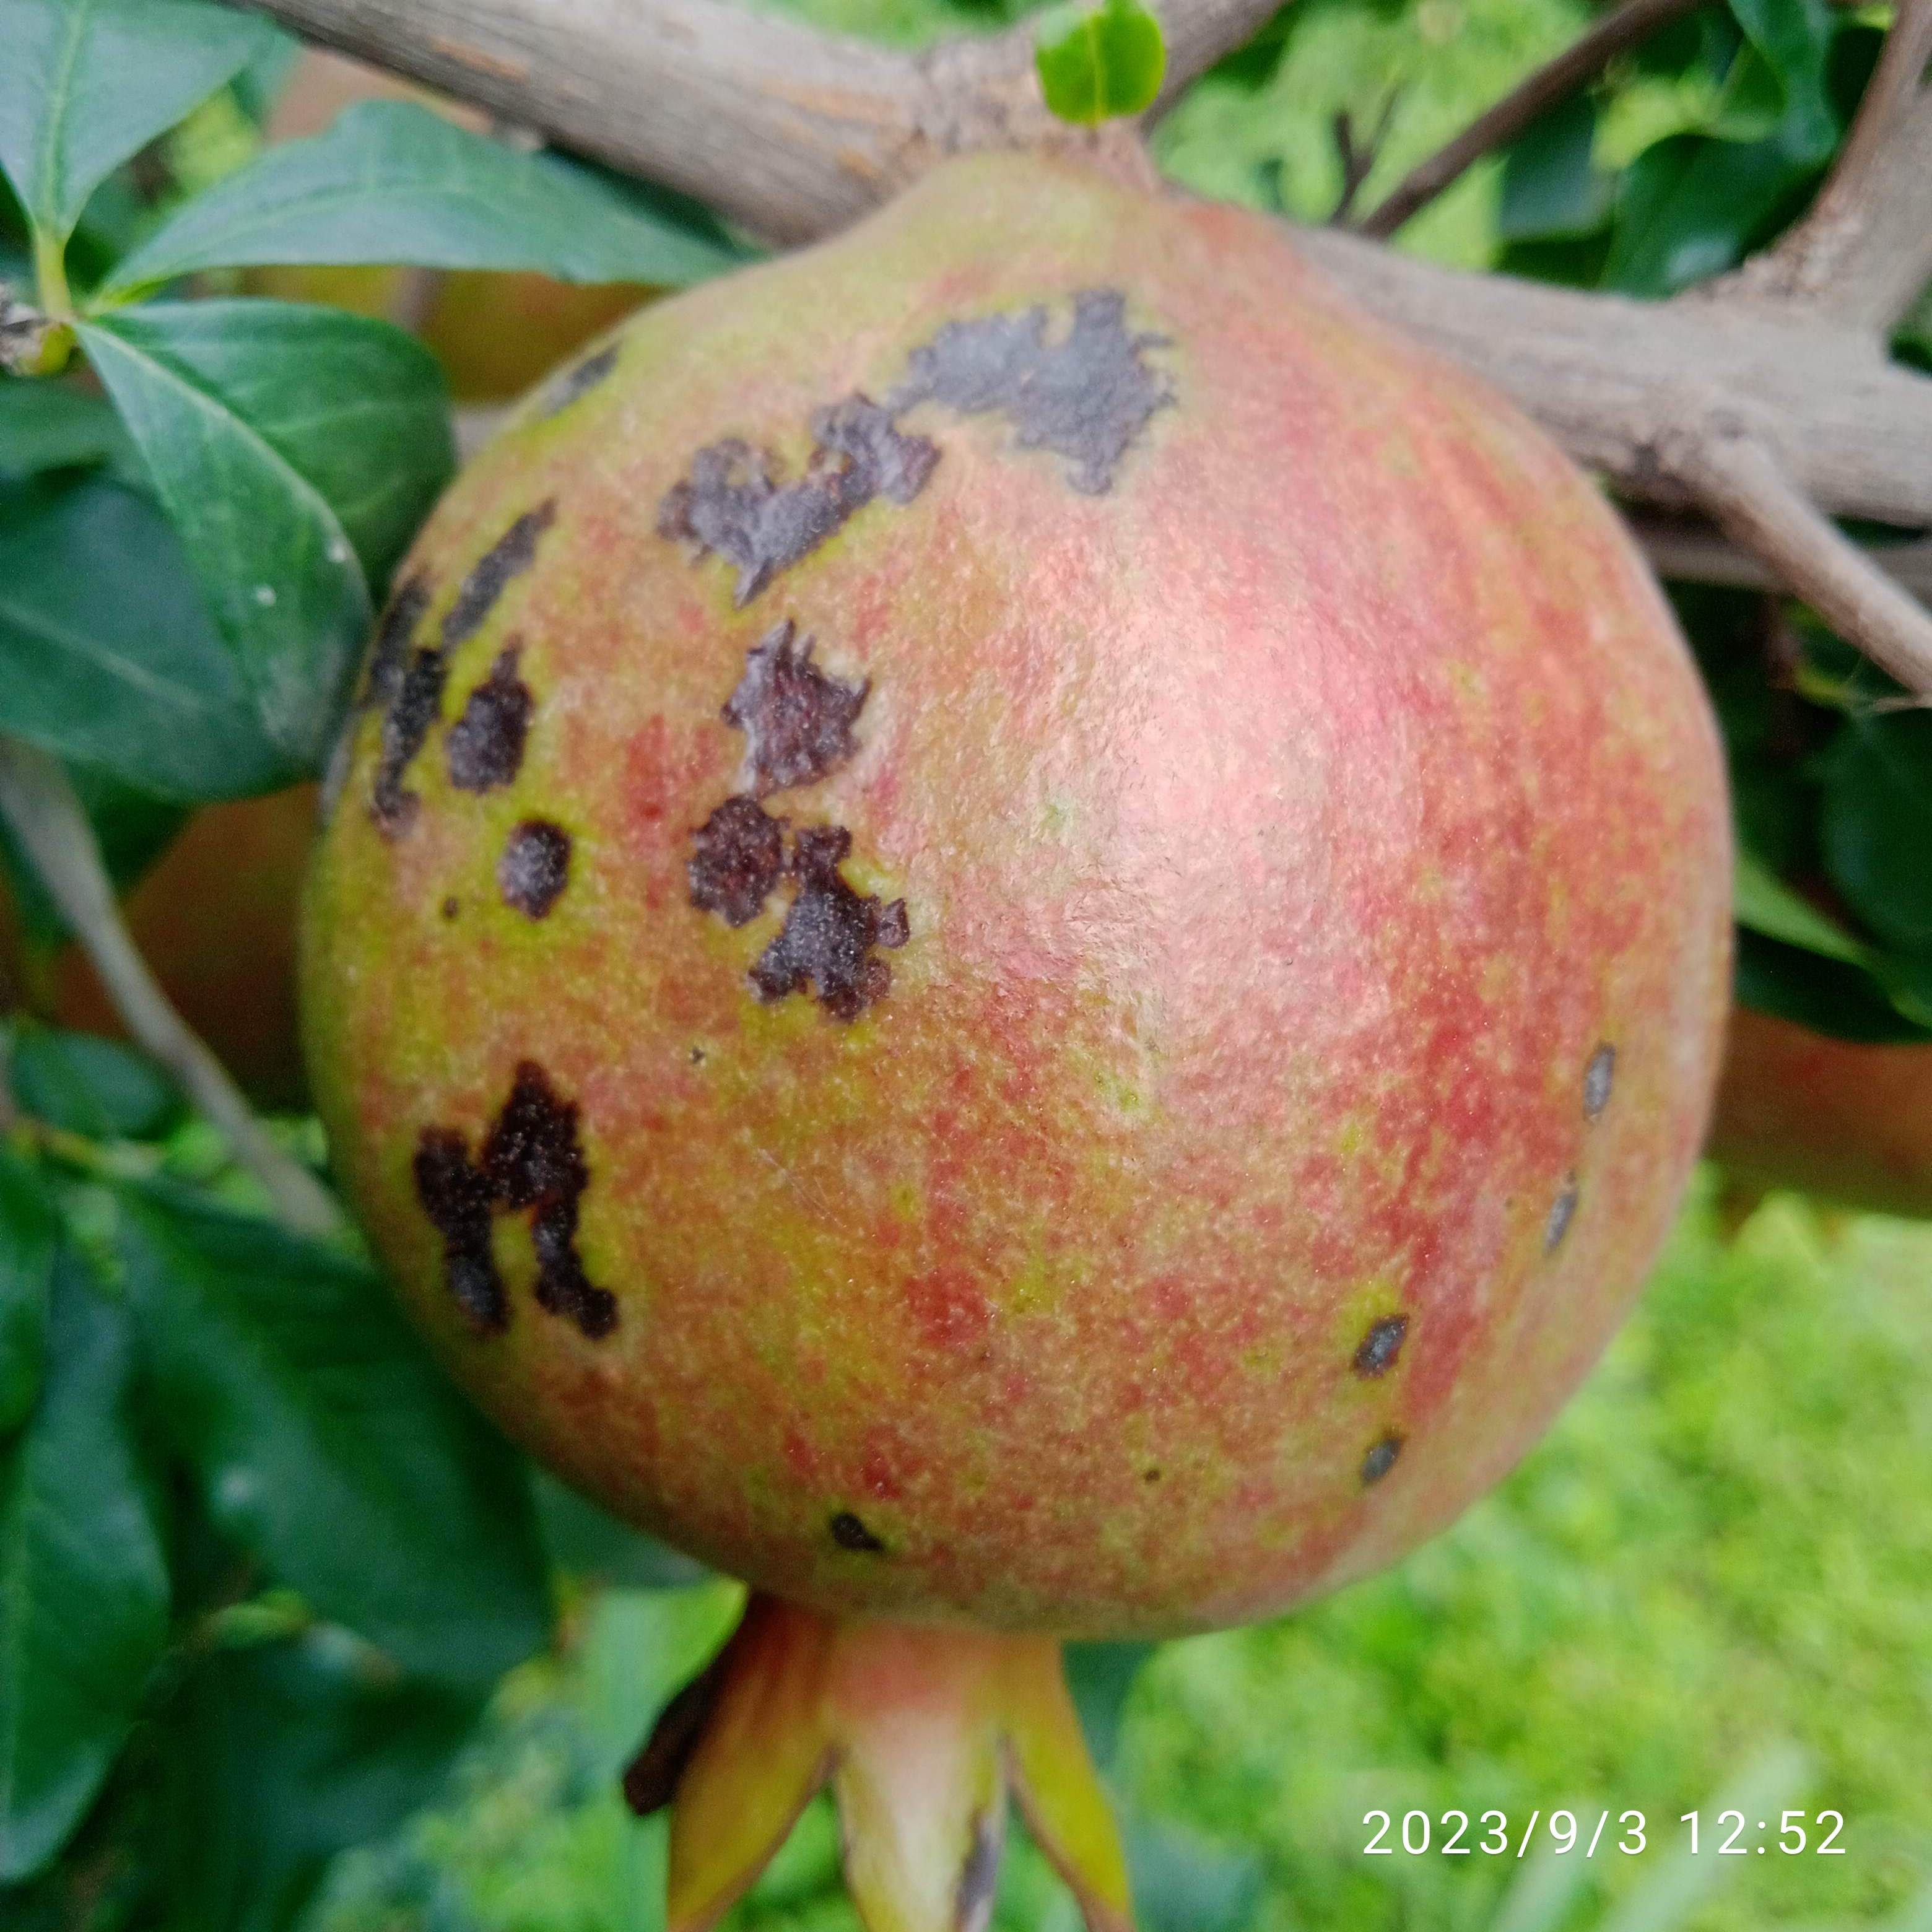
Label: Anthracnose